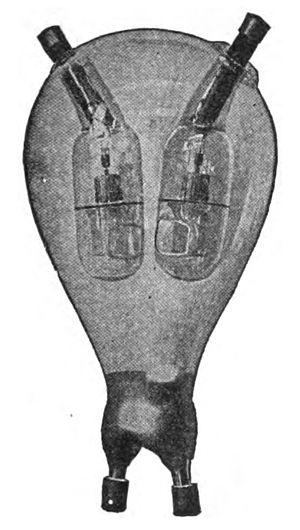
Une diode à vapeur de mercure ou redresseur à vapeur de mercure ou valve à vapeur de mercure est un composant électrique utilisé pour redresser une tension ou un courant alternatif en courant continu. C'est un tube à gaz à cathode froide en mercure, un métal liquide. Elle est donc autorégénératrice. Sa durée de vie est ainsi plus longue et elle peut redresser des courants plus importants que la plupart des autres tubes à gaz qui utilisent une cathode froide solide.